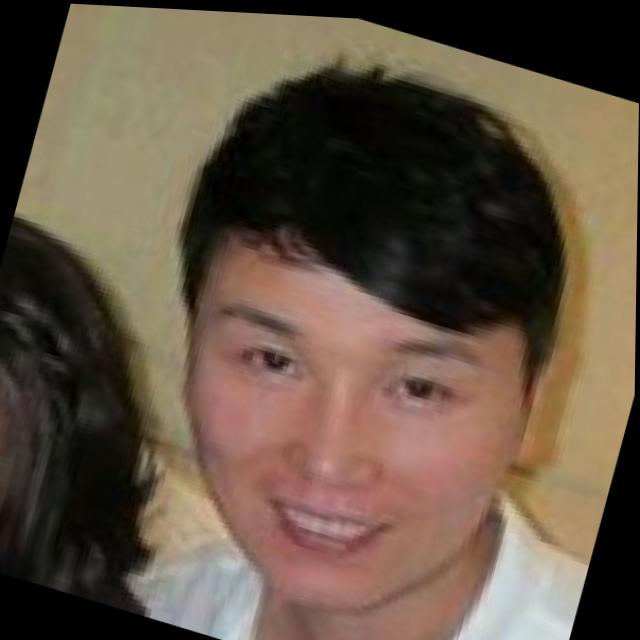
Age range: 21-44